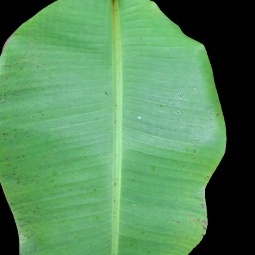
Label: Healthy